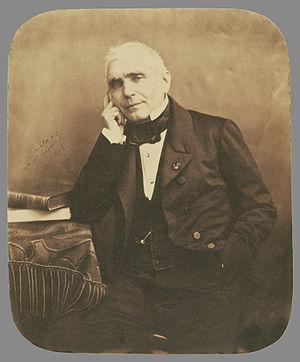
Giuseppe Fortunino Francesco Verdi [dʒuˈzɛppe fortuˈninoː franˈt͡ʃesko ˈverdi], né Joseph Fortunin François Verdi le 10 octobre 1813 à Roncole et mort le 27 janvier 1901 à Milan, est un compositeur romantique italien. Son œuvre, composée essentiellement d’opéras, unissant le pouvoir mélodique à la profondeur psychologique et légendaire, est l'une des plus importantes de toute l'histoire du théâtre musical.
L'opéra-comique est un genre d'opéra où les scènes chantées alternent avec des dialogues parlés. Il dérive de la comédie-ballet, avec de nombreux emprunts au répertoire des airs sérieux et à boire. Un opéra-comique n'est pas nécessairement comique, ni conclu par un dénouement heureux. Ce genre apparaît au XVIIIᵉ siècle et aborde aussi bien des sujets fictifs, empreints de merveilleux, que des sujets historiques. Il n'hésite pas, surtout dans la seconde moitié du XVIIIᵉ siècle, à traiter de sujets de la vie quotidienne et à faire référence à l’actualité.